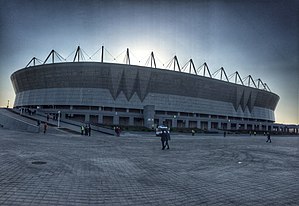
Rostov Arena
Pladsen foran Rostov Arena
Rostov Arena er et fodboldstadion i Rostov ved Don i Rusland. Stadionet blev bygget op til Ruslands værtsskab ved VM i fodbold 2018, og blev indviet 15. april samme år. Det er desuden hjemmebane for klubben FC Rostov.